Describe the emotion expressed in this image:  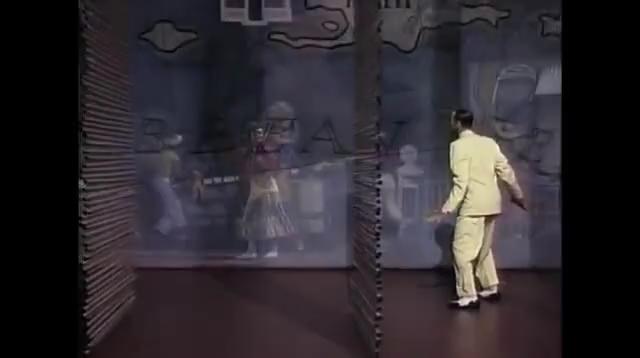
This person displays Pain, valence and arousal with low intensity.